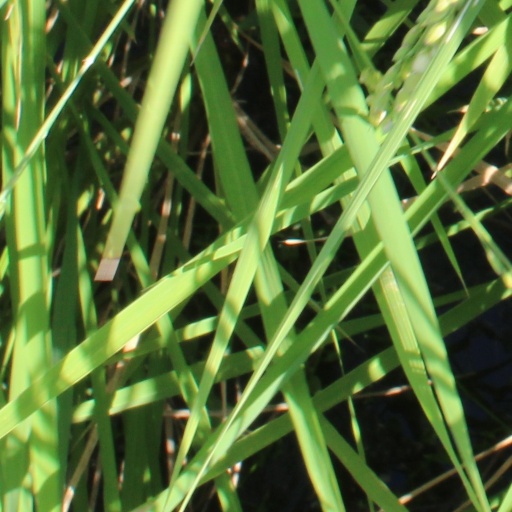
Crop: rice